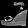
Label: Sandal